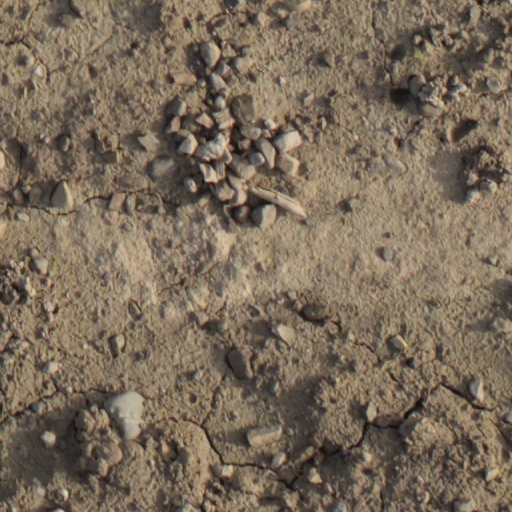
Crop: wheat